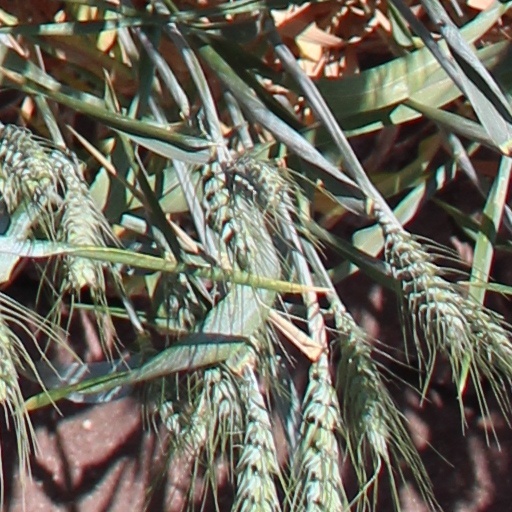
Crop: wheat